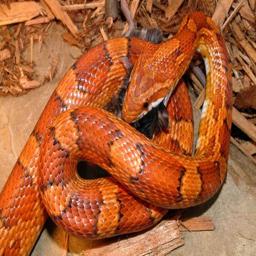
Animal: snakes